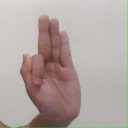
अक्षर: फ